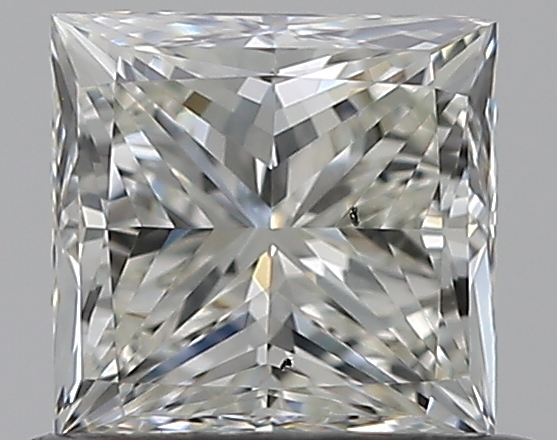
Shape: princess
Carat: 0.59
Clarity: VS2
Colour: J
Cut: VG
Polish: EX
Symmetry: VG
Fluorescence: F
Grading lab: GIA
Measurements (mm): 4.54 x 4.39 x 3.29